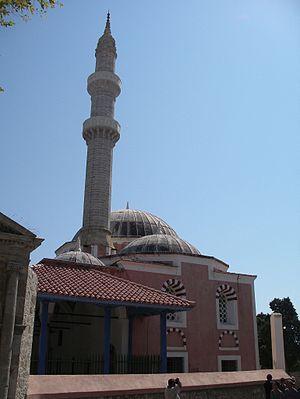
Les Turcs du Dodécanèse forment une petite minorité de 5 000 membres dans le Dodécanèse, un archipel grec situé non loin de la Turquie. On les retrouve dans les îles de Rhodes et de Cos.